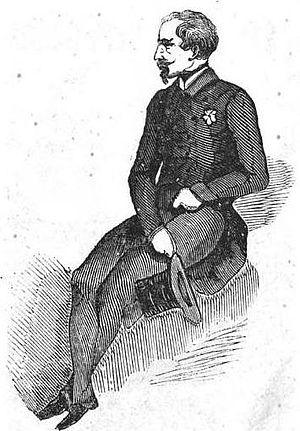
Louis-Napoléon Bonaparte en 1848, avant son élection à la présidence.